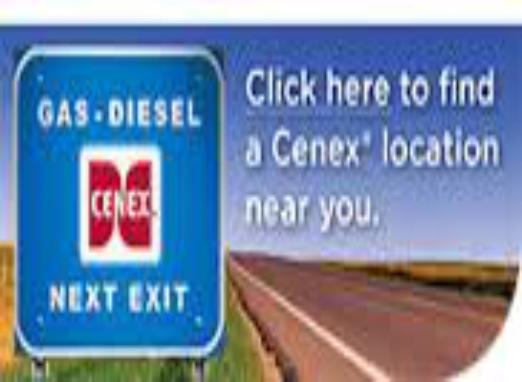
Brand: Cenex
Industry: Others